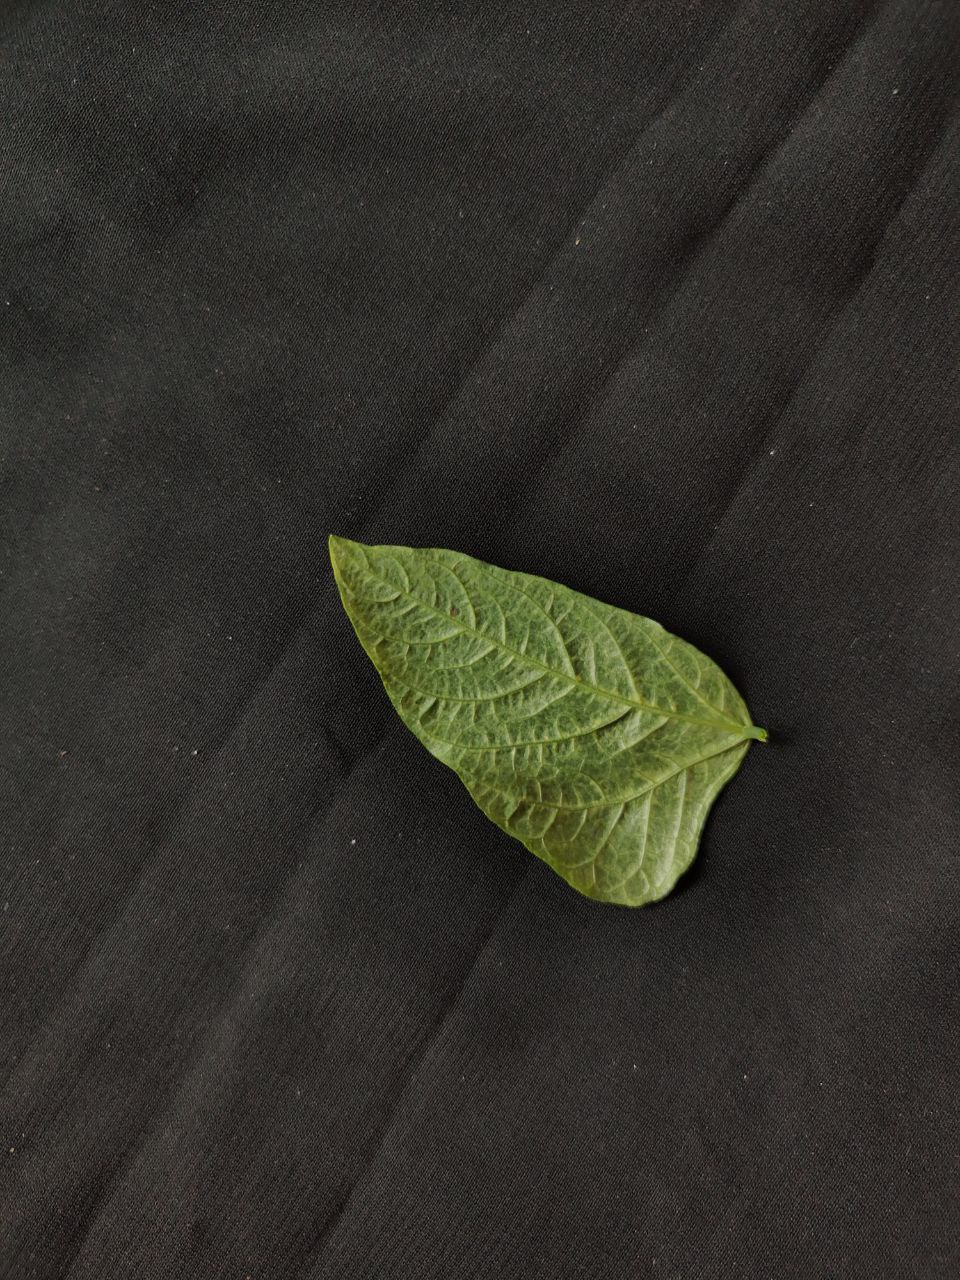
Crop: cowpea
Leaf condition: Mosaic Virus